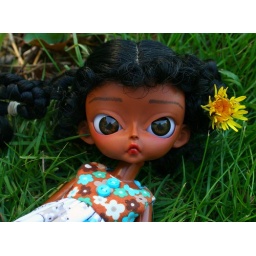
wearing a house of pinku dress and ixtee boots. customized by minklet